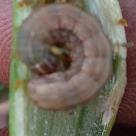
Crop: Onion
Condition: caterpillar-p